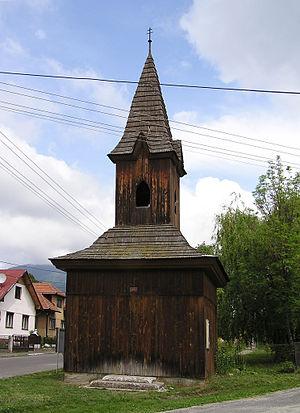
Jalovec est un village de Slovaquie situé dans la région de Žilina.